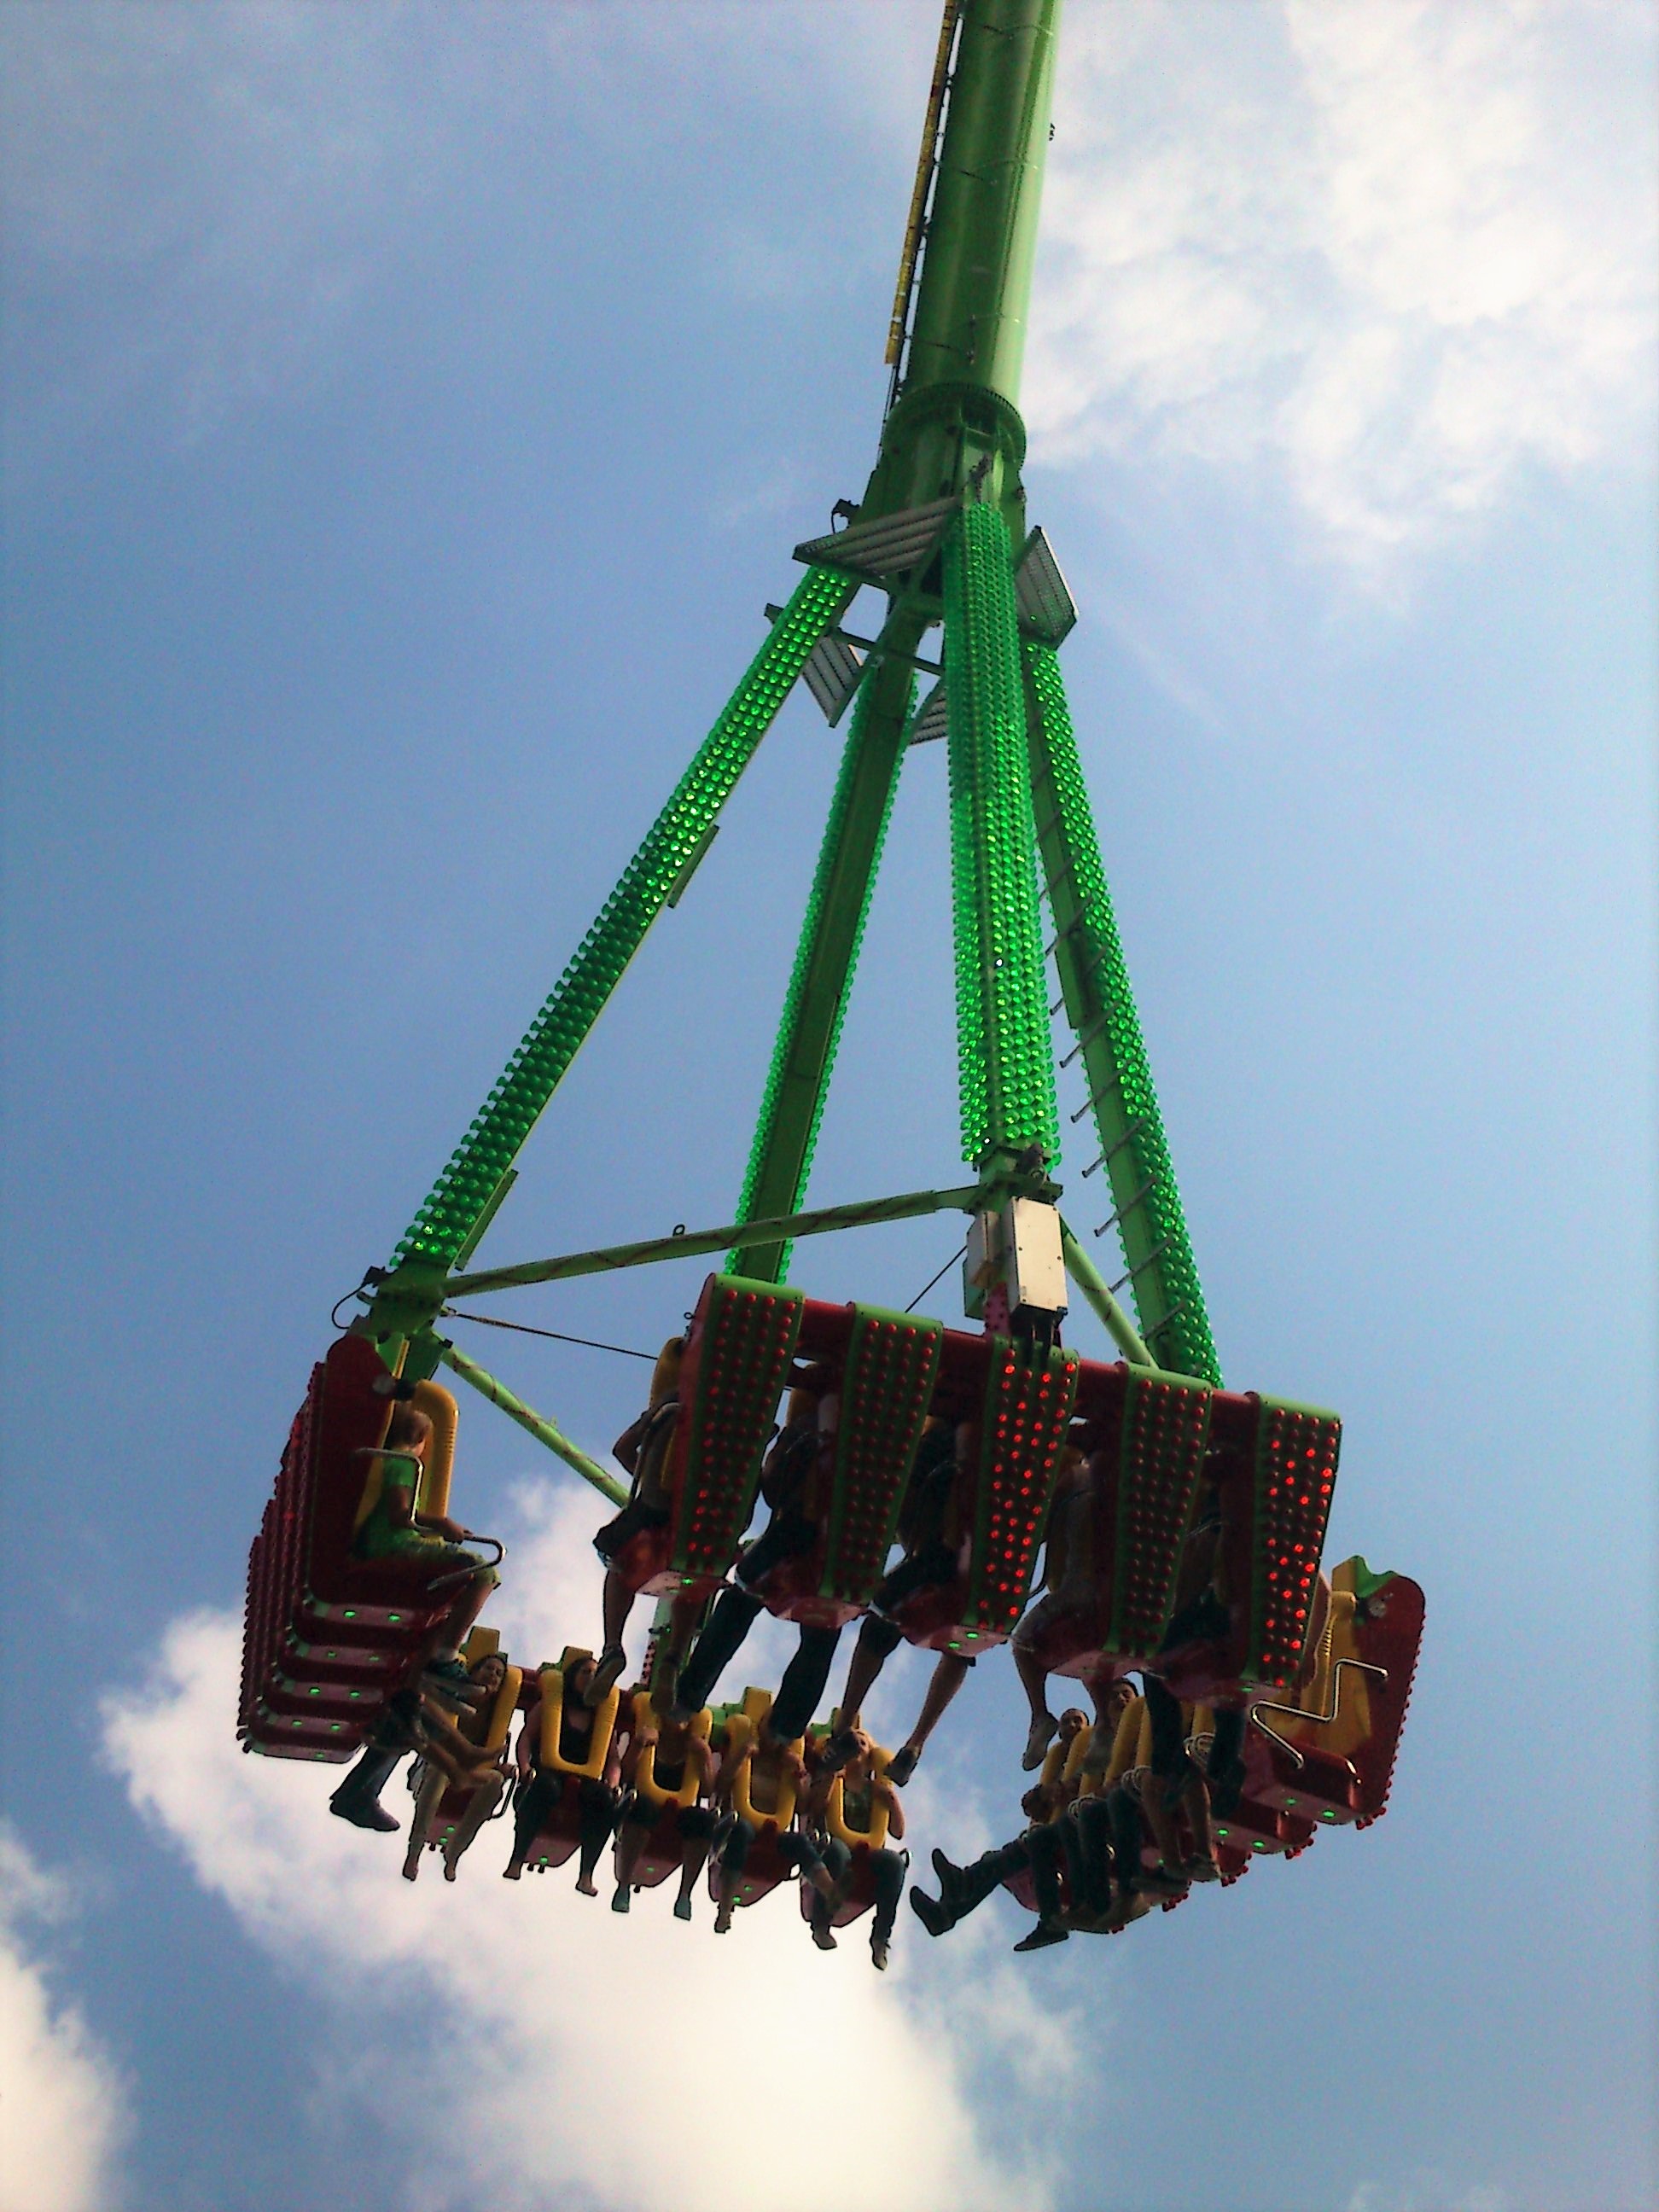
man, woman, summer, recreation, female, amusement park, park, child, human, ride, season, roller coaster, fear, out, fair, risk, dangerous, personal, hustle and bustle, amusement ride, outdoor recreation, nonbuilding structure